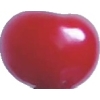
Label: images